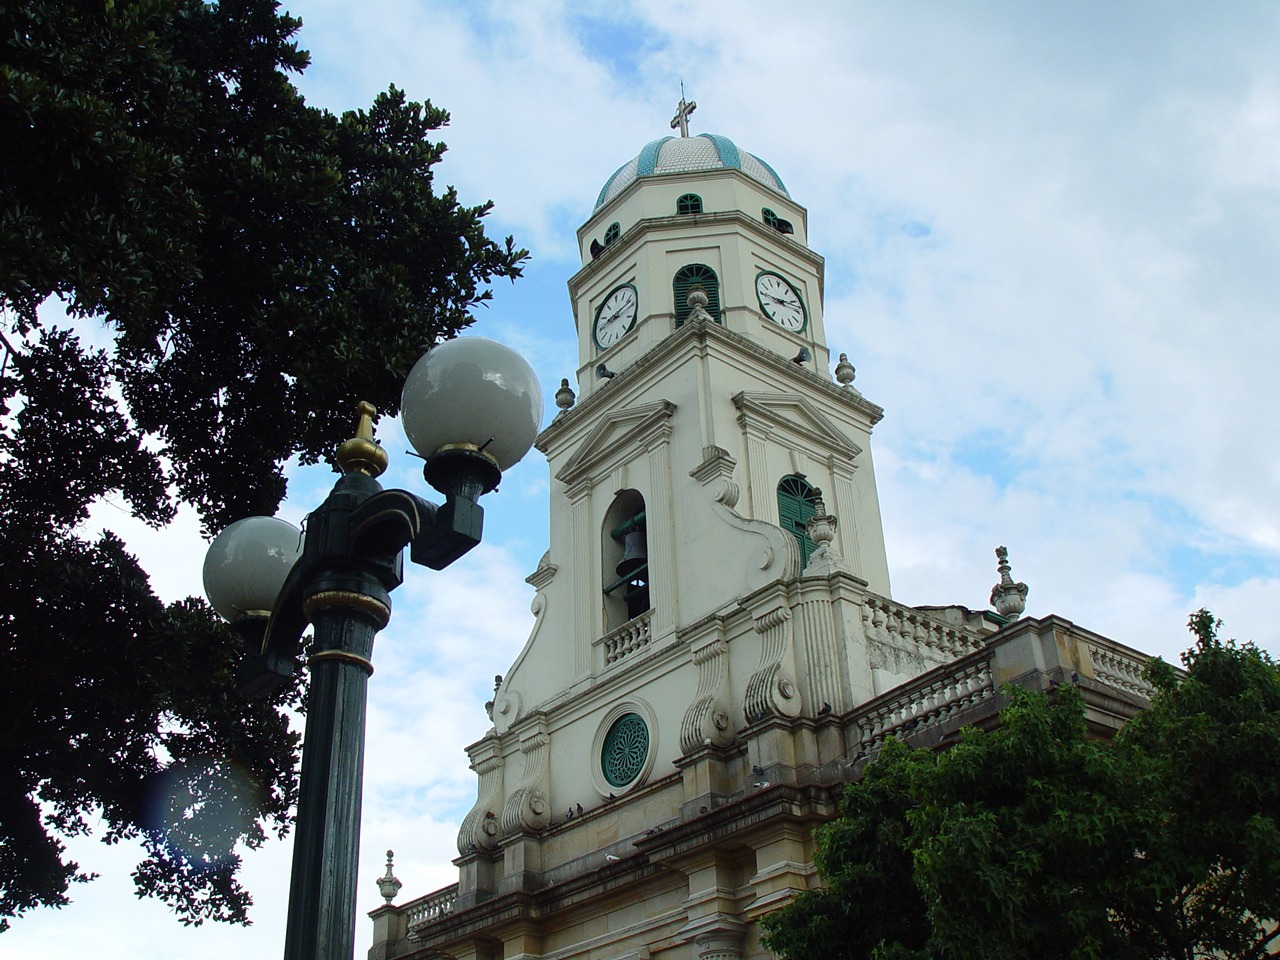
building, tower, landmark, venice, church, cathedral, place of worship, bell tower, of, steeple, colombia, antioquia, iglecia